Sir Leo Hielscher Bridges

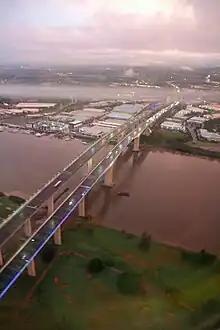
Gateway Bridge

Construction on the Gateway Bridge commenced on 5 June 1980. The construction of the bridge started before the design was completed, to fast track its construction. It was officially commissioned on 11 January 1986. On this day 200,000 people crossed the bridge by foot as part of the opening activities.